Water cooling

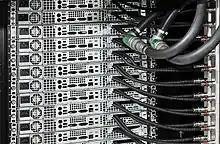
CoolIT Rack DCLC AHx Liquid Cooling Solution

Liquid cooling techniques are increasingly being used for the thermal management of electronic components. This type of cooling is a solution to ensure the optimisation of energy efficiency while simultaneously minimising noise and space requirements. Especially useful in supercomputers or Data Centers because maintenance of the racks is quick and easy. After disassembly of the rack, advanced-technology quick-release couplings eliminate spillage for the safety of operators and protect the integrity of fluids (no impurities in the circuits). These couplings are also capable of being locked (Panel mounted?) to allow blind connection in difficult-to-access areas. It is important in electronics technology to analyse the connection systems to ensure: